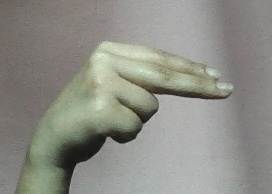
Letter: ain